Lorna Tolentino

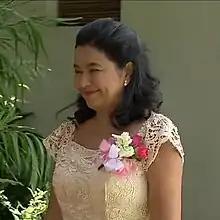
Tolentino in an "Eat Bulaga!" special Lenten episode in 2017.

She started her career as a child actress. Later, she portrayed the young Susan Roces in "Divina Gracia" and has a total of at least 60 movies. She has won eight film awards and garnered 20 nominations (mostly for Best Actress in FAMAS).